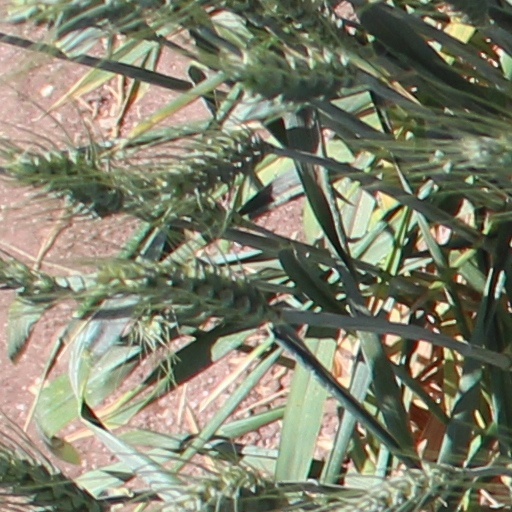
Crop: wheat